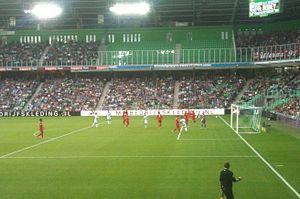
Abdelhakim Ziyach — nom couramment retranscrit en français Hakim Ziyech — né le 19 mars 1993 à Dronten aux Pays-Bas, est un footballeur international marocain évoluant au poste d'ailier polyvalent au Chelsea FC.